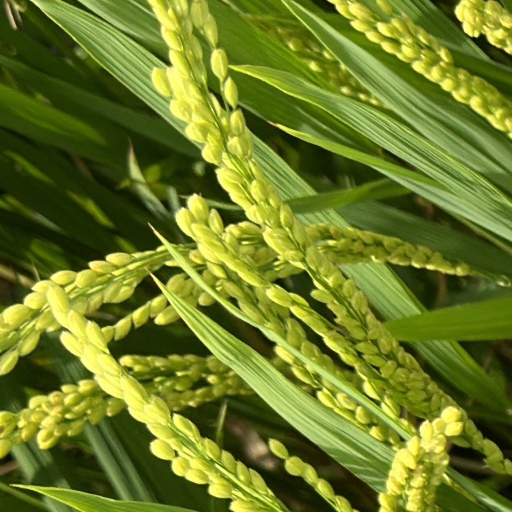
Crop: rice